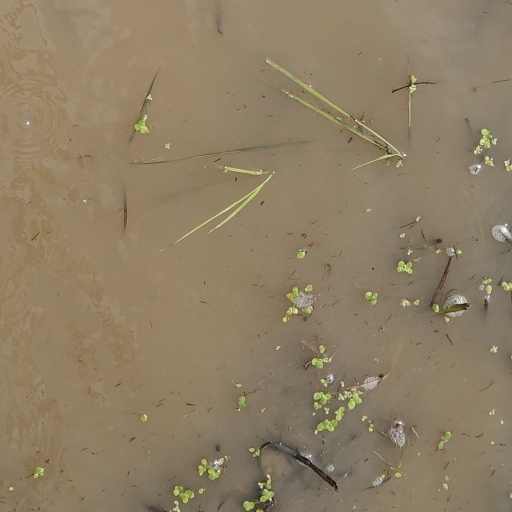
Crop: rice